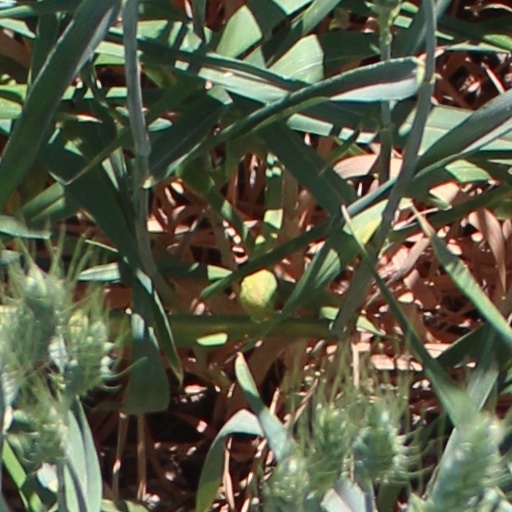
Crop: wheat